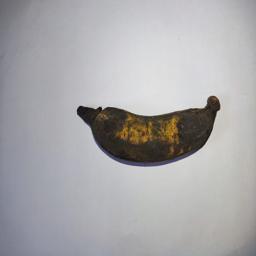
Banana variety: Bangla Kola